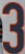
Number: 3